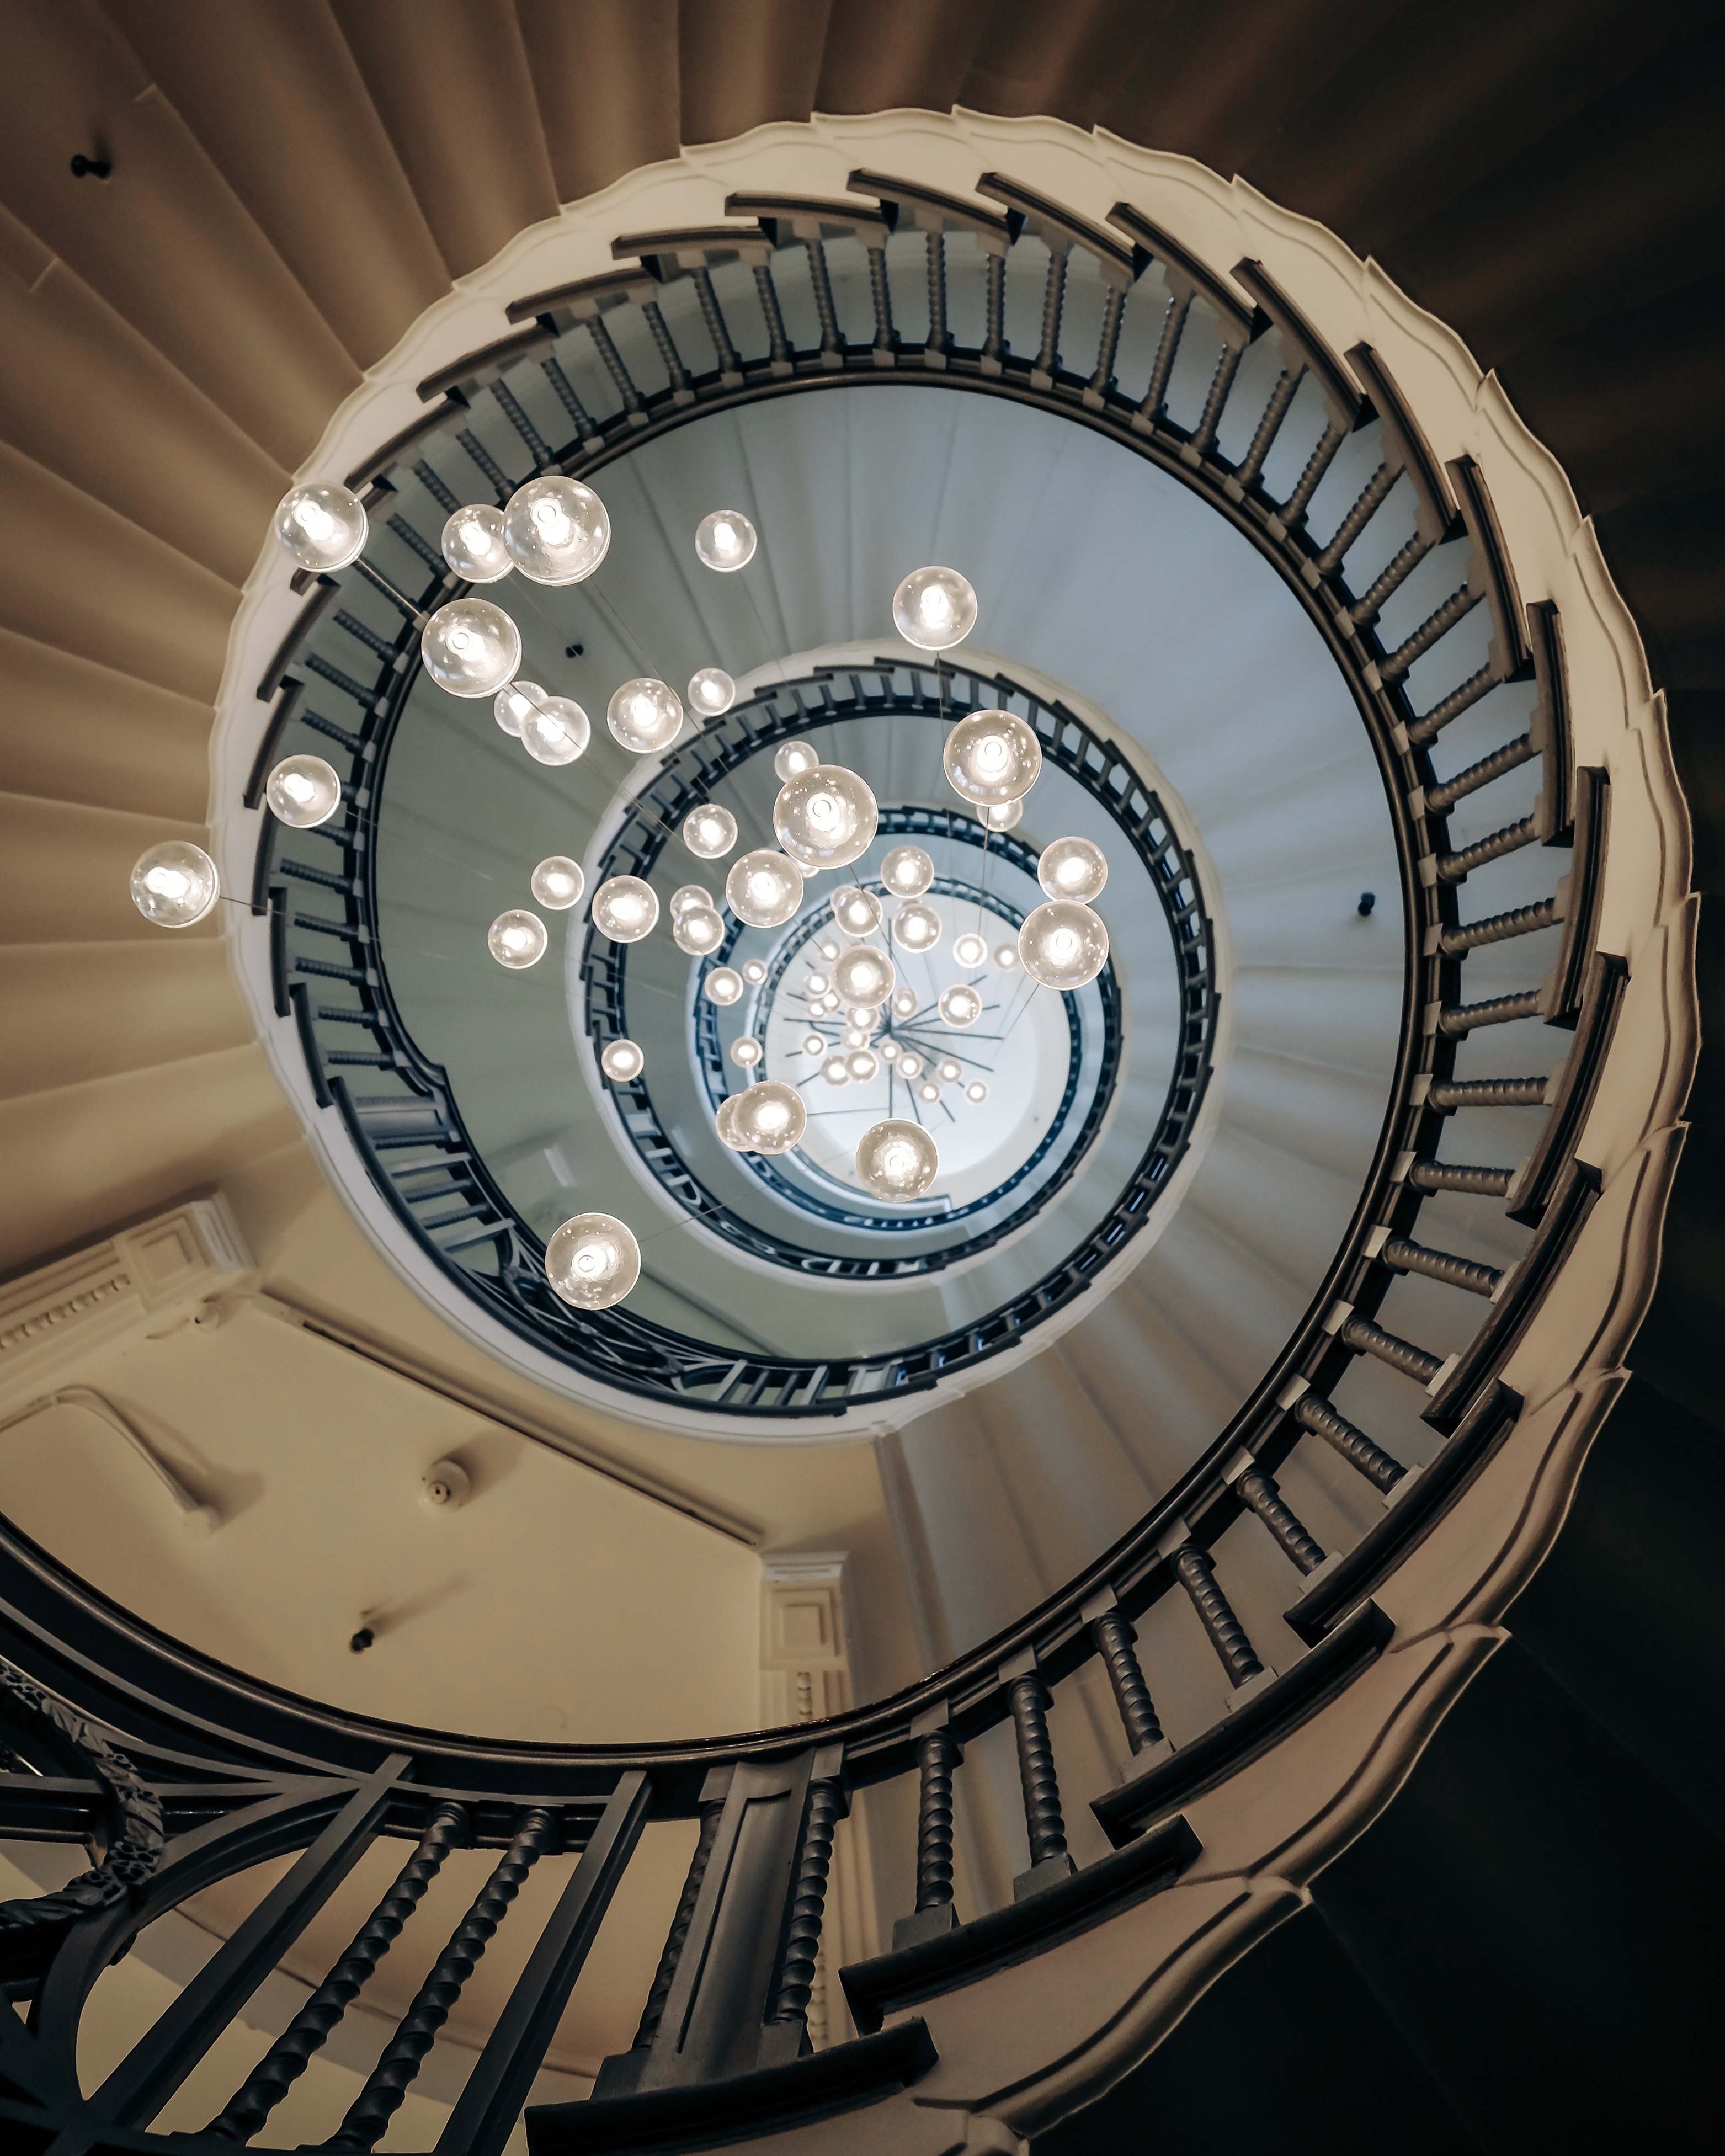
light, wheel, spiral, window, ceiling, spoke, circle, symmetry, rim, dome, hubcap, aircraft engine